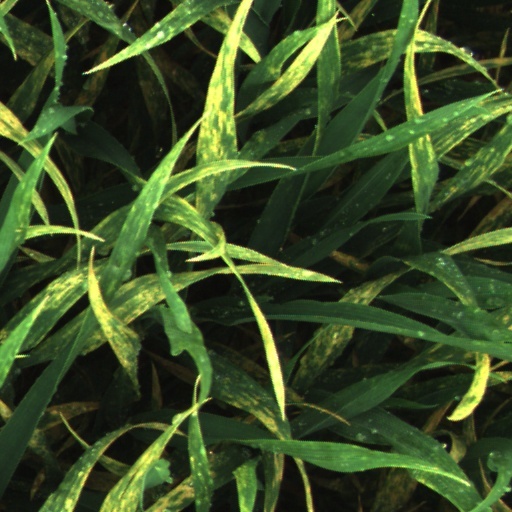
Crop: wheat